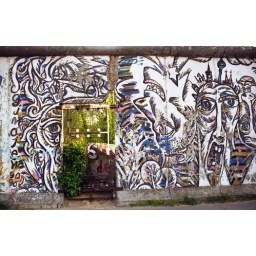
the door in the wall